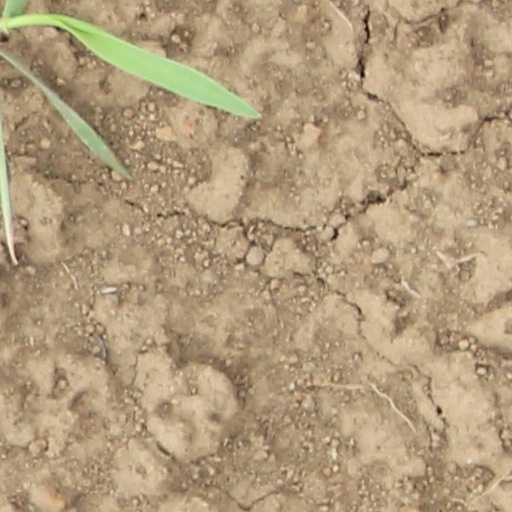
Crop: wheat